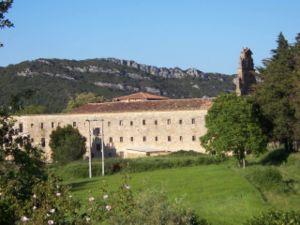
L’histoire de Haro dans La Rioja peut se diviser en quatre phases. La première étape dans laquelle la localité grandit lentement avec une population provenant principalement de petits noyaux proches, successivement sous la seigneurie des Haro, des rois de Castille et des comtes d'Alburquerque. Une seconde étape comme comté des Velasco, sous les ordres duquel on modernise la ville. Une troisième étape au début de l'époque contemporaine, marquée par les guerres d'indépendance et les guerres carlistes. Une quatrième où la ville gagne en importance et prospérité, en se basant sur l'élan viticole donné par les Français après la crise du phylloxéra.